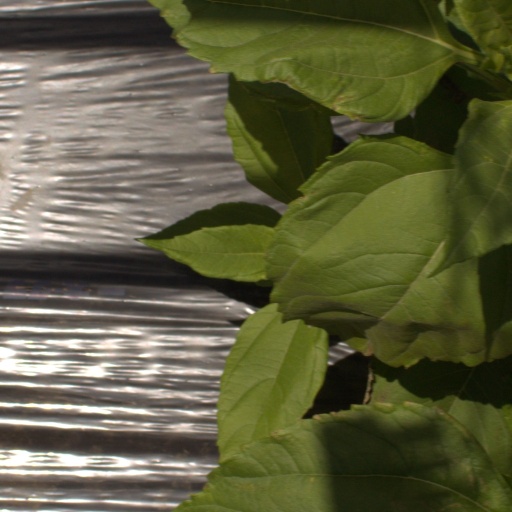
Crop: Jerusalem artichoke